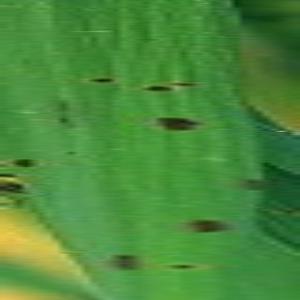
Disease: Brownspot